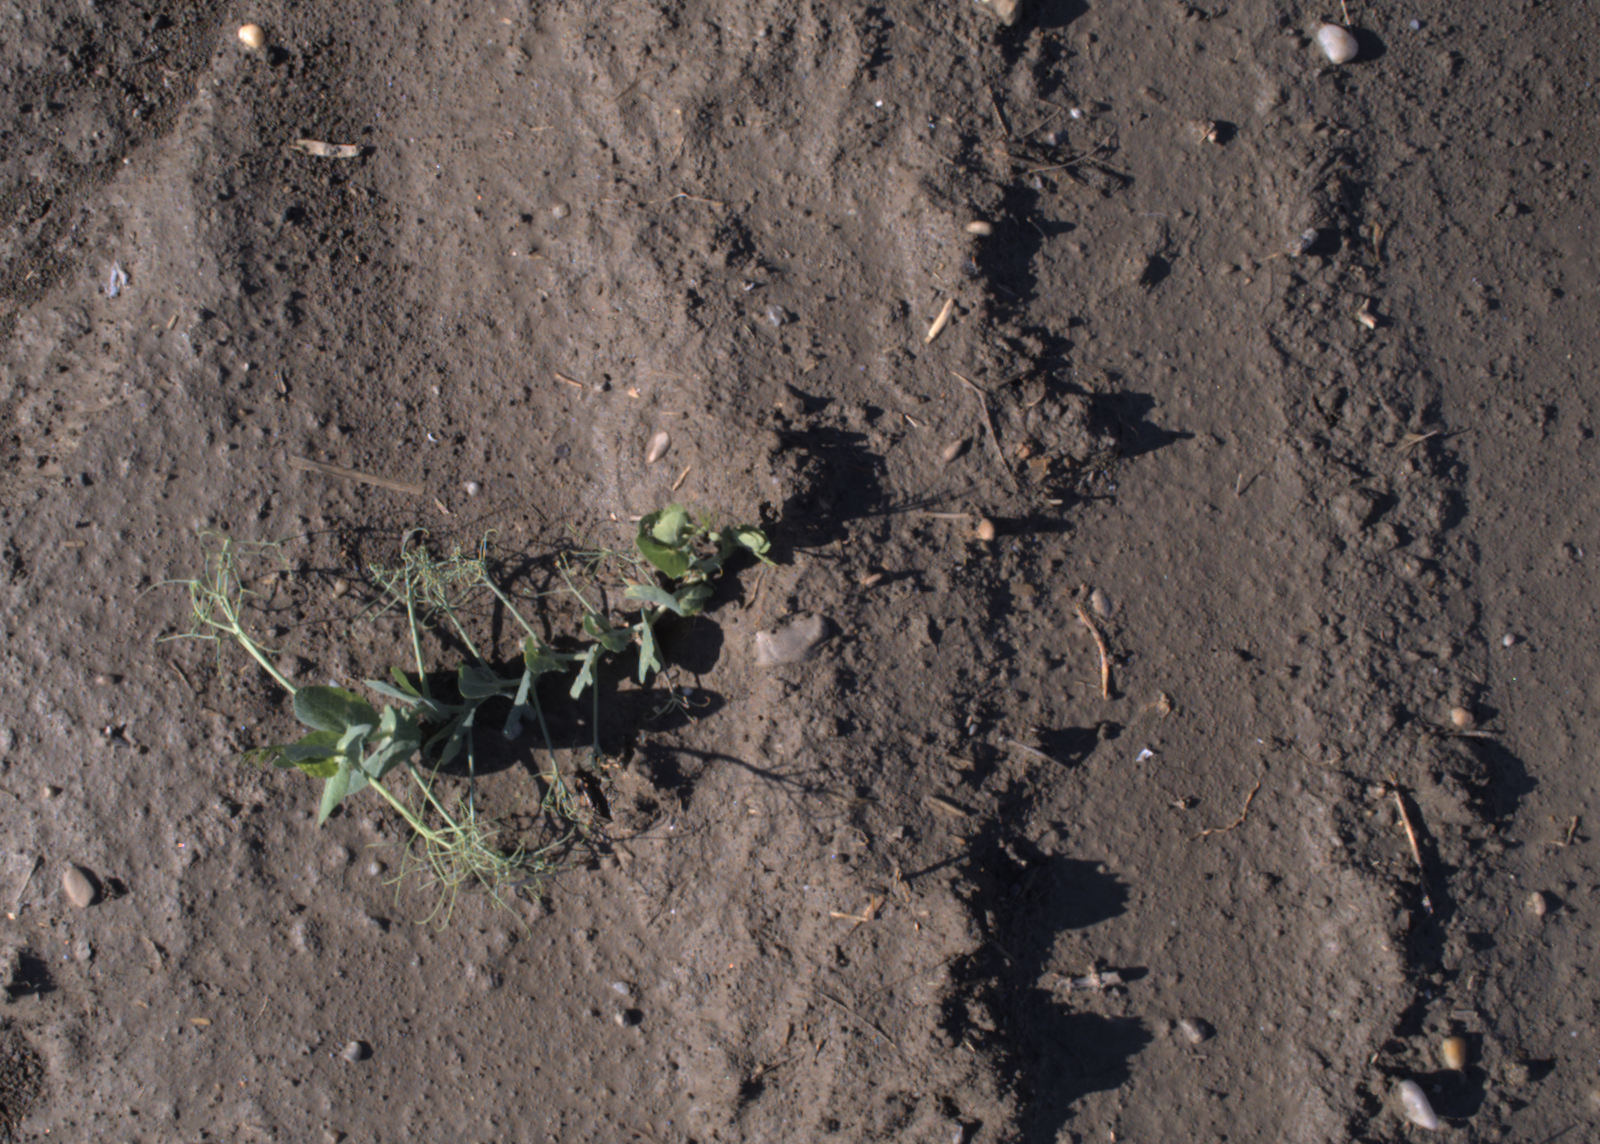
Capture date: 02.09.2020 09:16:53
Weather: sunny
Wind: medium
Seeding date: 21.07.2020
Plant canopy height (mm): 910